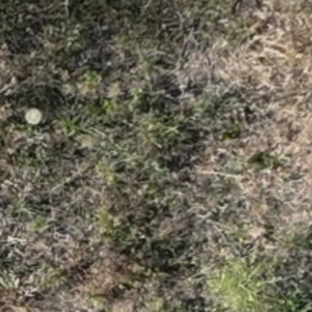
Month: july